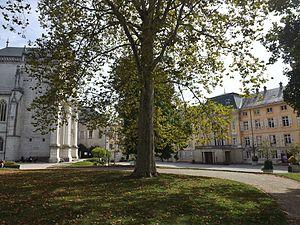
Vue de l'esplanade du Château de Chambéry, avec la Sainte-Chapelle à gauche et l'Aile du Midi à droite, à Chambéry en Savoie.
Le château des ducs de Savoie ou château de Chambéry est un ancien château fort, du XIᵉ siècle, qui se dresse sur la commune de Chambéry dans le département de la Savoie en région Auvergne-Rhône-Alpes.